Dinmore railway station (England)

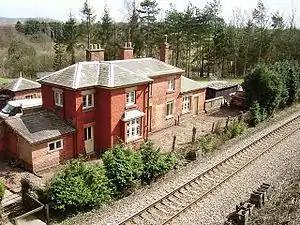
Dinmore station

Dinmore railway station served the villages of Bodenham and Hope under Dinmore, Herefordshire, England between 1853 and 1958.